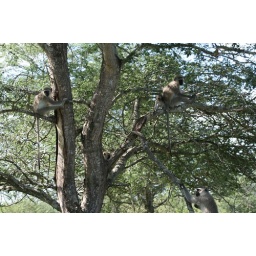
Vervet monkeys in tree